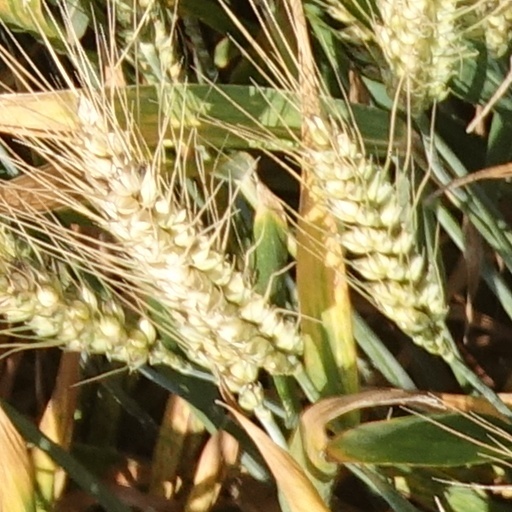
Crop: wheat